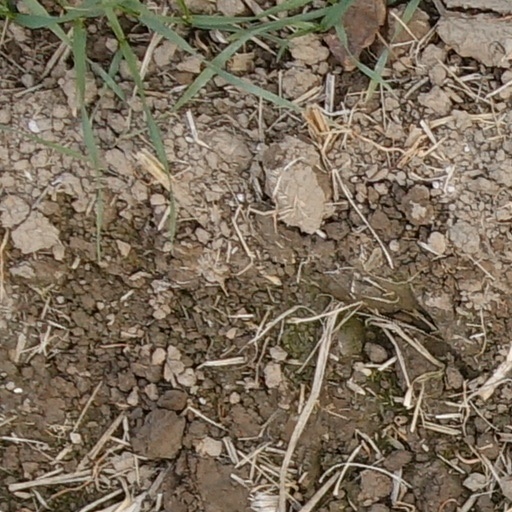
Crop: wheat